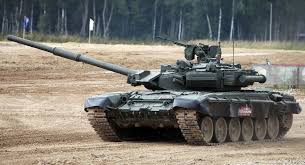
Label: Tank